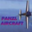
Label: airplane